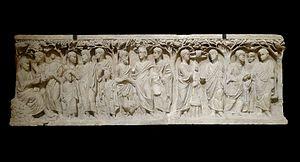
Sarcophage «
Un sarcophage paléochrétien est un sépulture sculptée dans la pierre, datant du christianisme ancien, entre les IIᵉ et Vᵉ siècles.